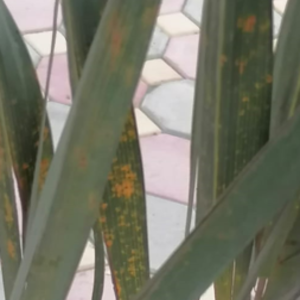
Label: Leaf Spots